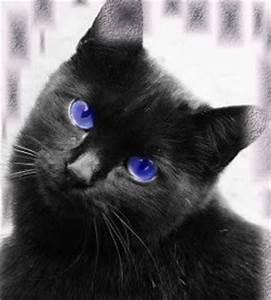
cat